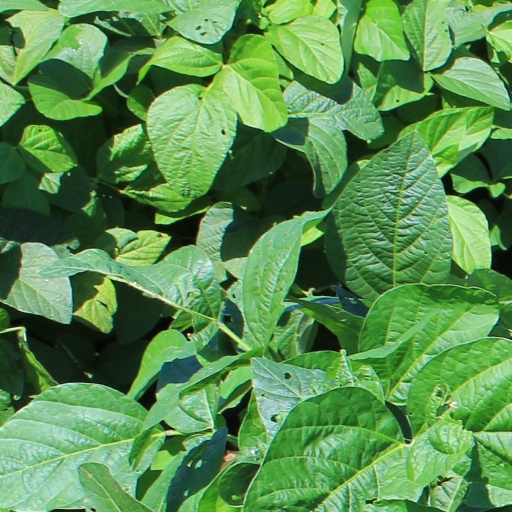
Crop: soybean